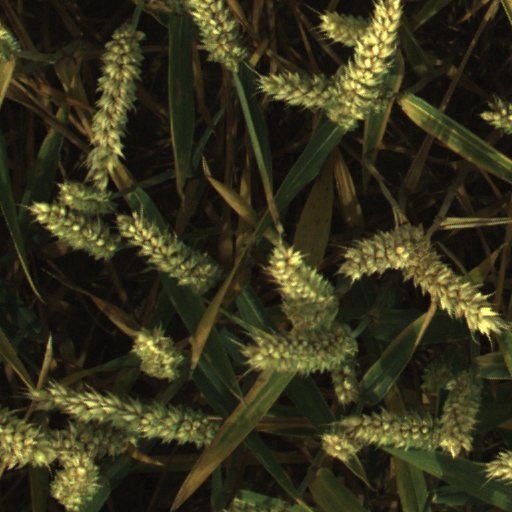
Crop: wheat